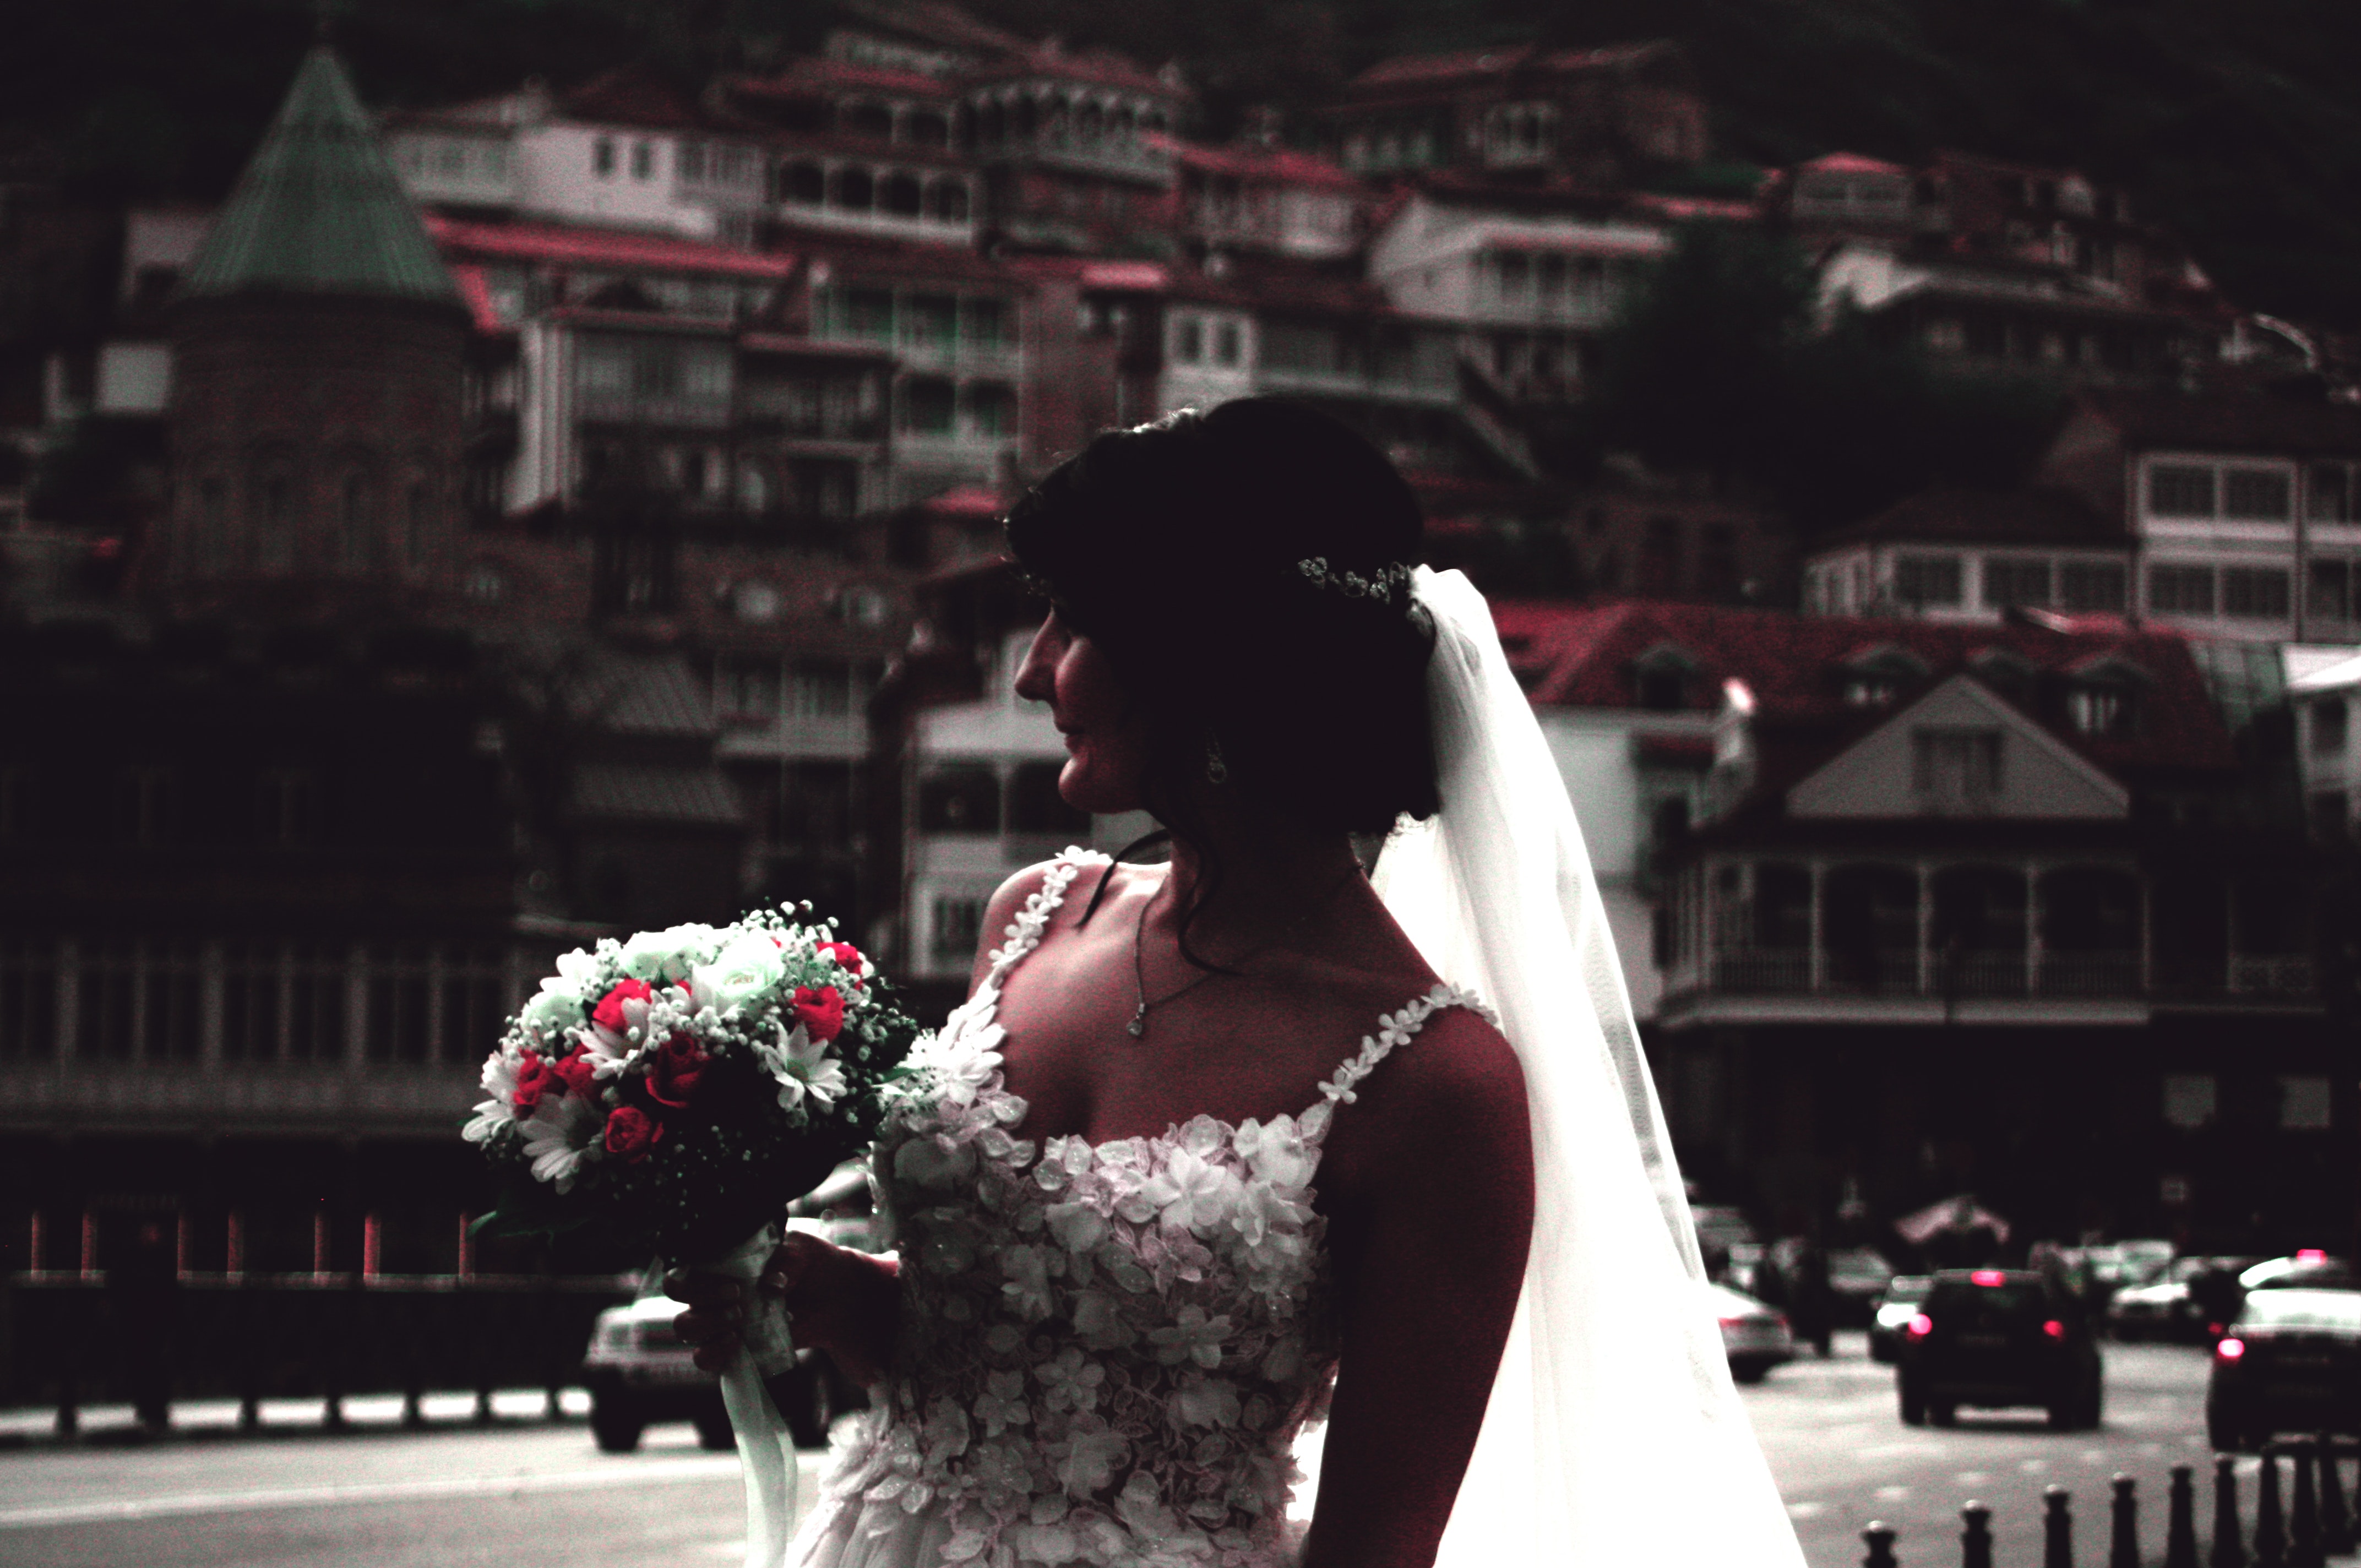
photograph, white, black, bride, red, beauty, black and white, dress, snapshot, flower, ceremony, photography, wedding, monochrome photography, pink, plant, monochrome, wedding dress, smile, petal, floral design, hand, temple, marriage, bouquet, flower arranging, floristry, gown, happy, fashion accessory, flash photography, bridal clothing, rose, rose family, style, love, veil